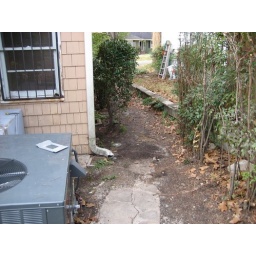
out the back door to the left, walking around the side.